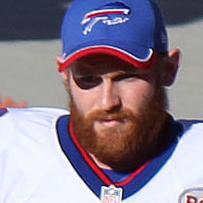
Age: 23